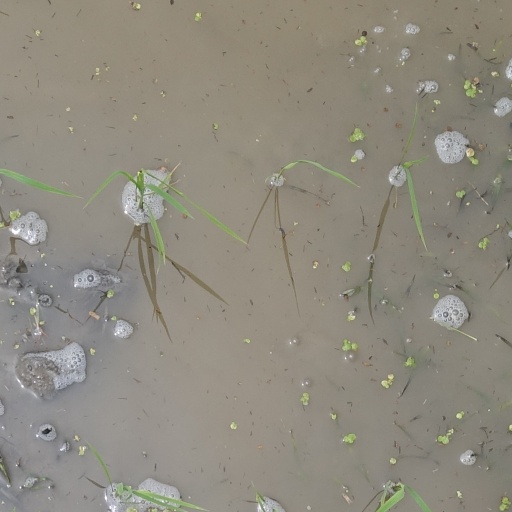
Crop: rice